Wonosobo Regency

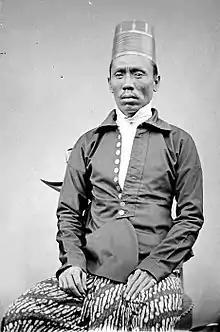
Tumenggung R. Soerjo Hadinagoro, regent of Wonosobo (in office 1898–1919) in 1919

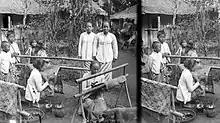
Women making batik in the Wonosobo (early 20th century)

Wonosobo Regency is a regency in Central Java province in Indonesia. The regency seat is located in the town of Wonosobo, located at ,on the Dieng Plateau, about 120 km from Semarang City. Wonosobo Regency shares borders with Temanggung and Magelang Regencies to the east, Purworejo Regency to the south, Kebumen Regency and Banjarnegara Regency to the west, and Batang Regency and Kendal Regency to the north. The regency's area is 1,011.62 km and its population was 754,883 at the 2010 census and 879,124 at the 2020 census; the official estimate as at mid 2024 was 920,506 (comprising 468,526 males and 451,980 females).